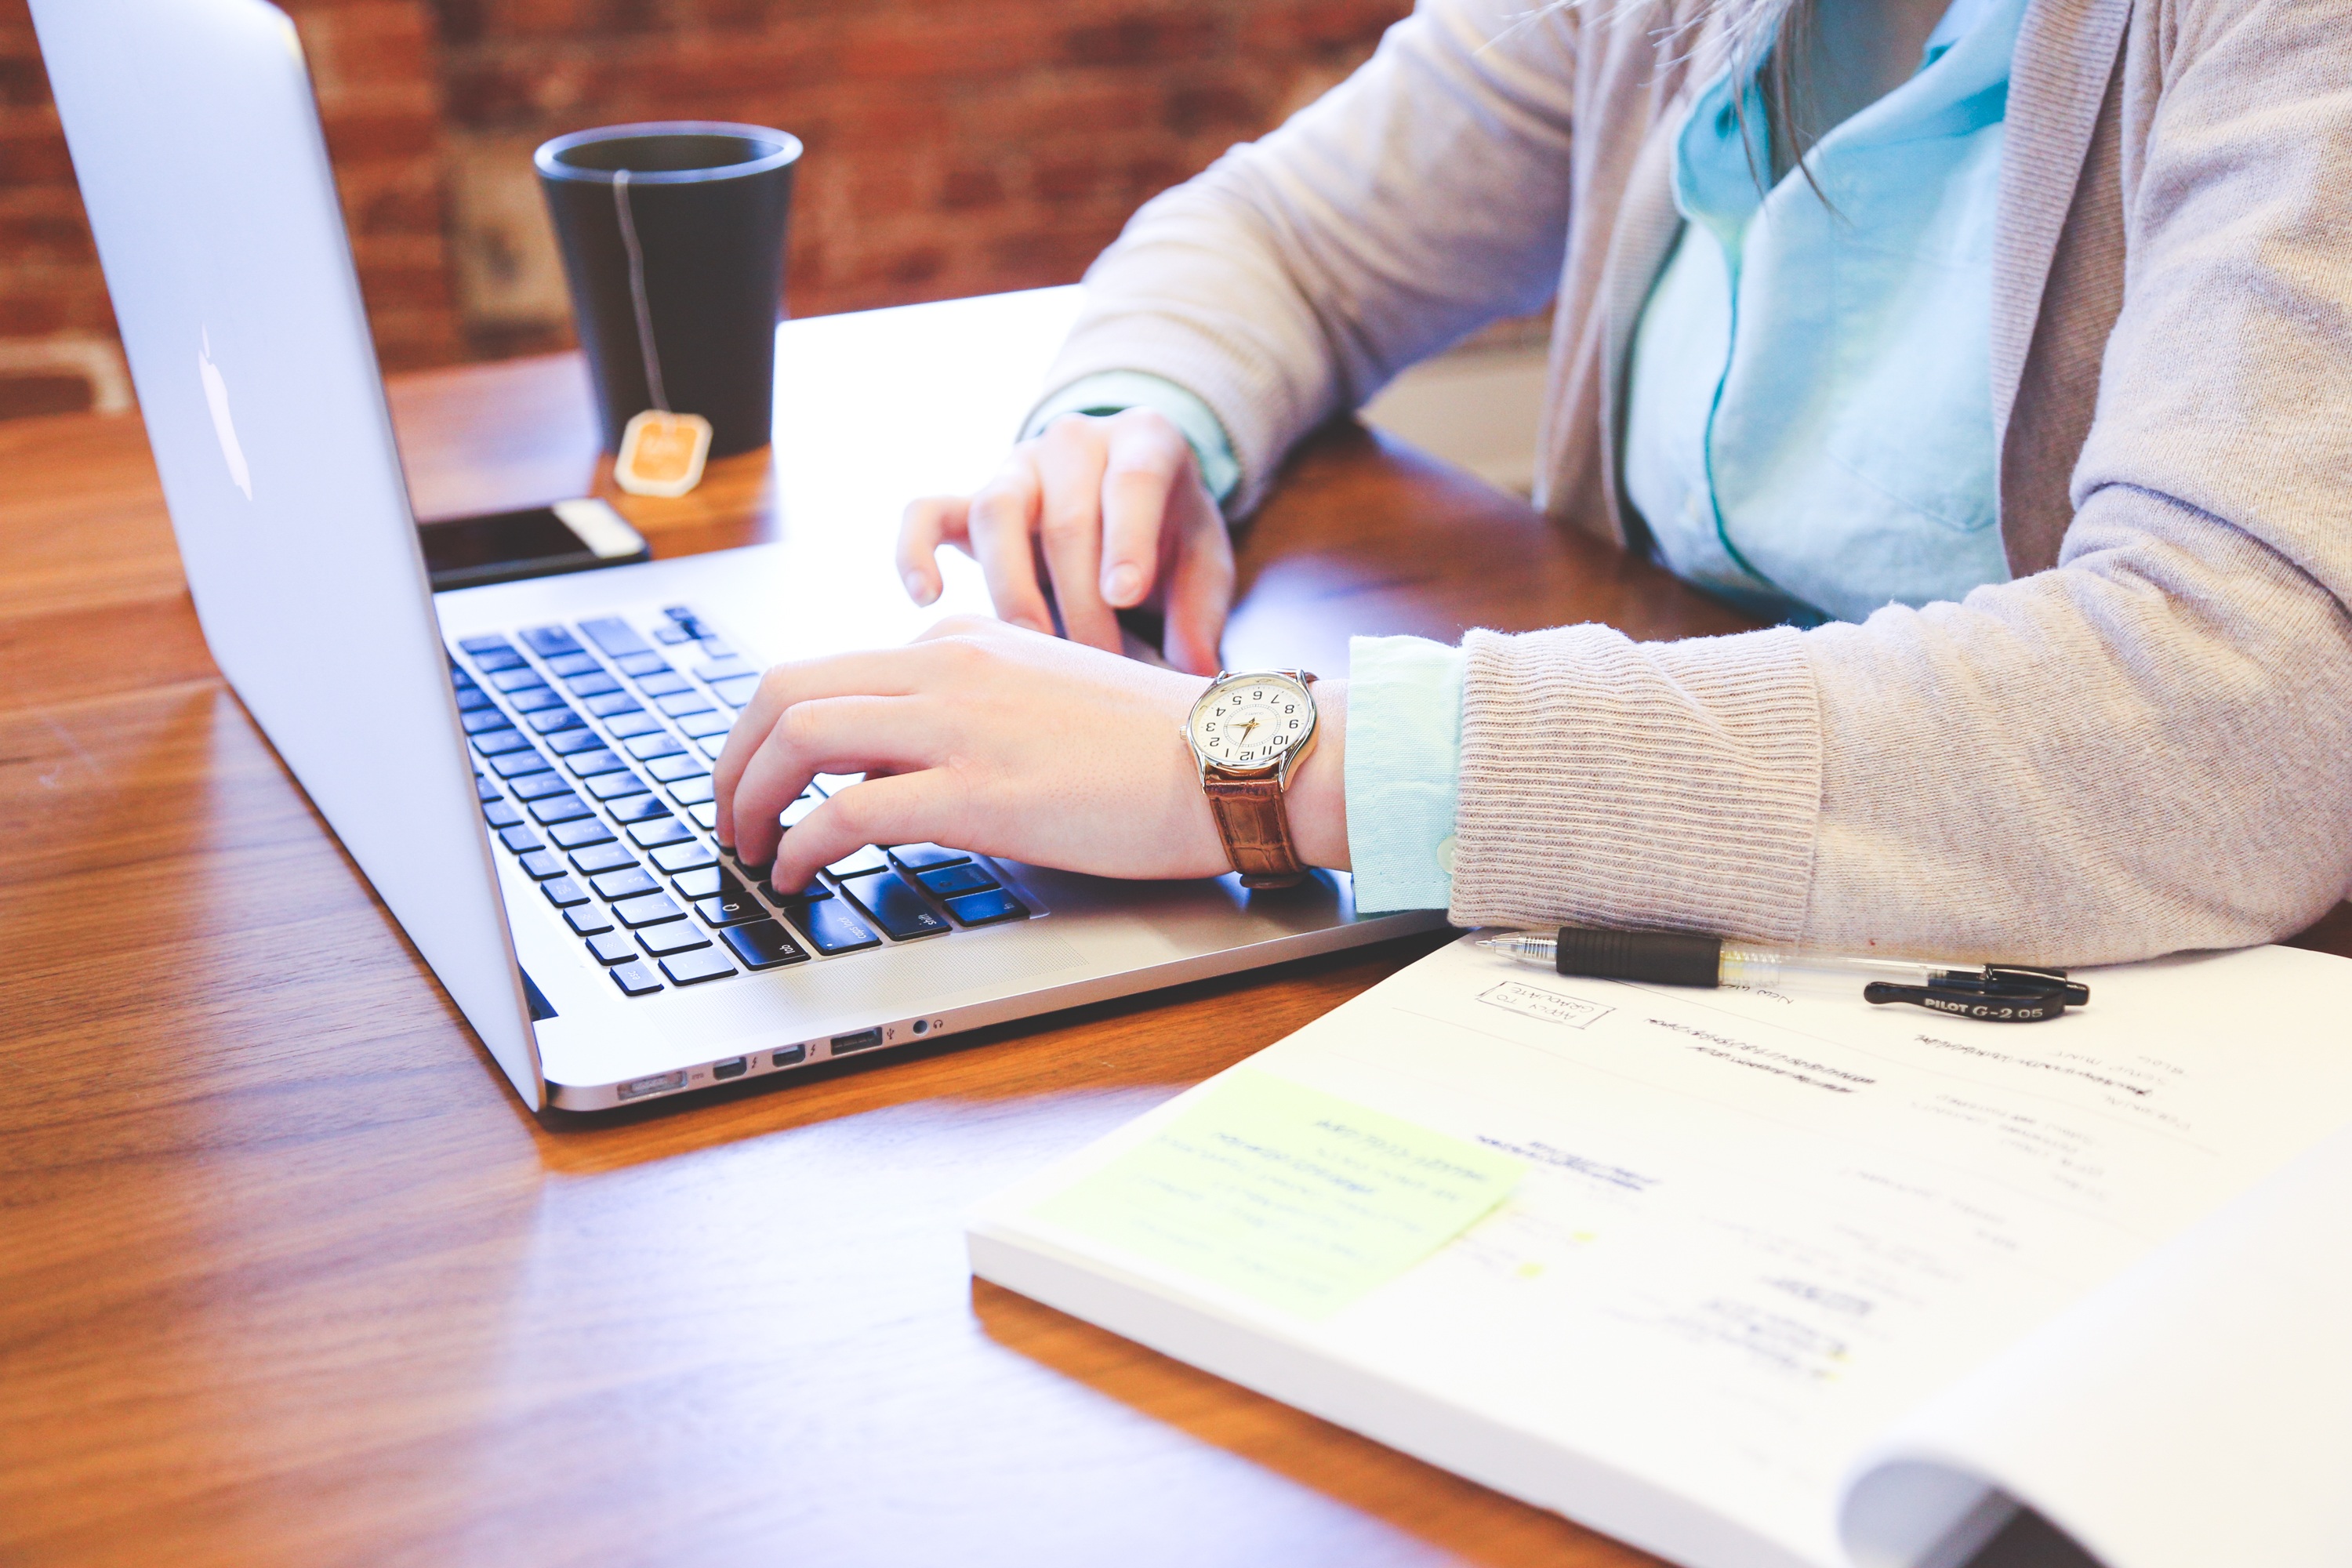
laptop, computer, writing, work, hand, screen, typing, people, woman, keyboard, technology, web, internet, young, corporate, office, communication, student, professional, business, modern, electronic, monitor, brand, project, girls, startup, design, students, women, display, text, strategy, digital, plan, planning, learning, pc, document, presentation, company, marketing, homework